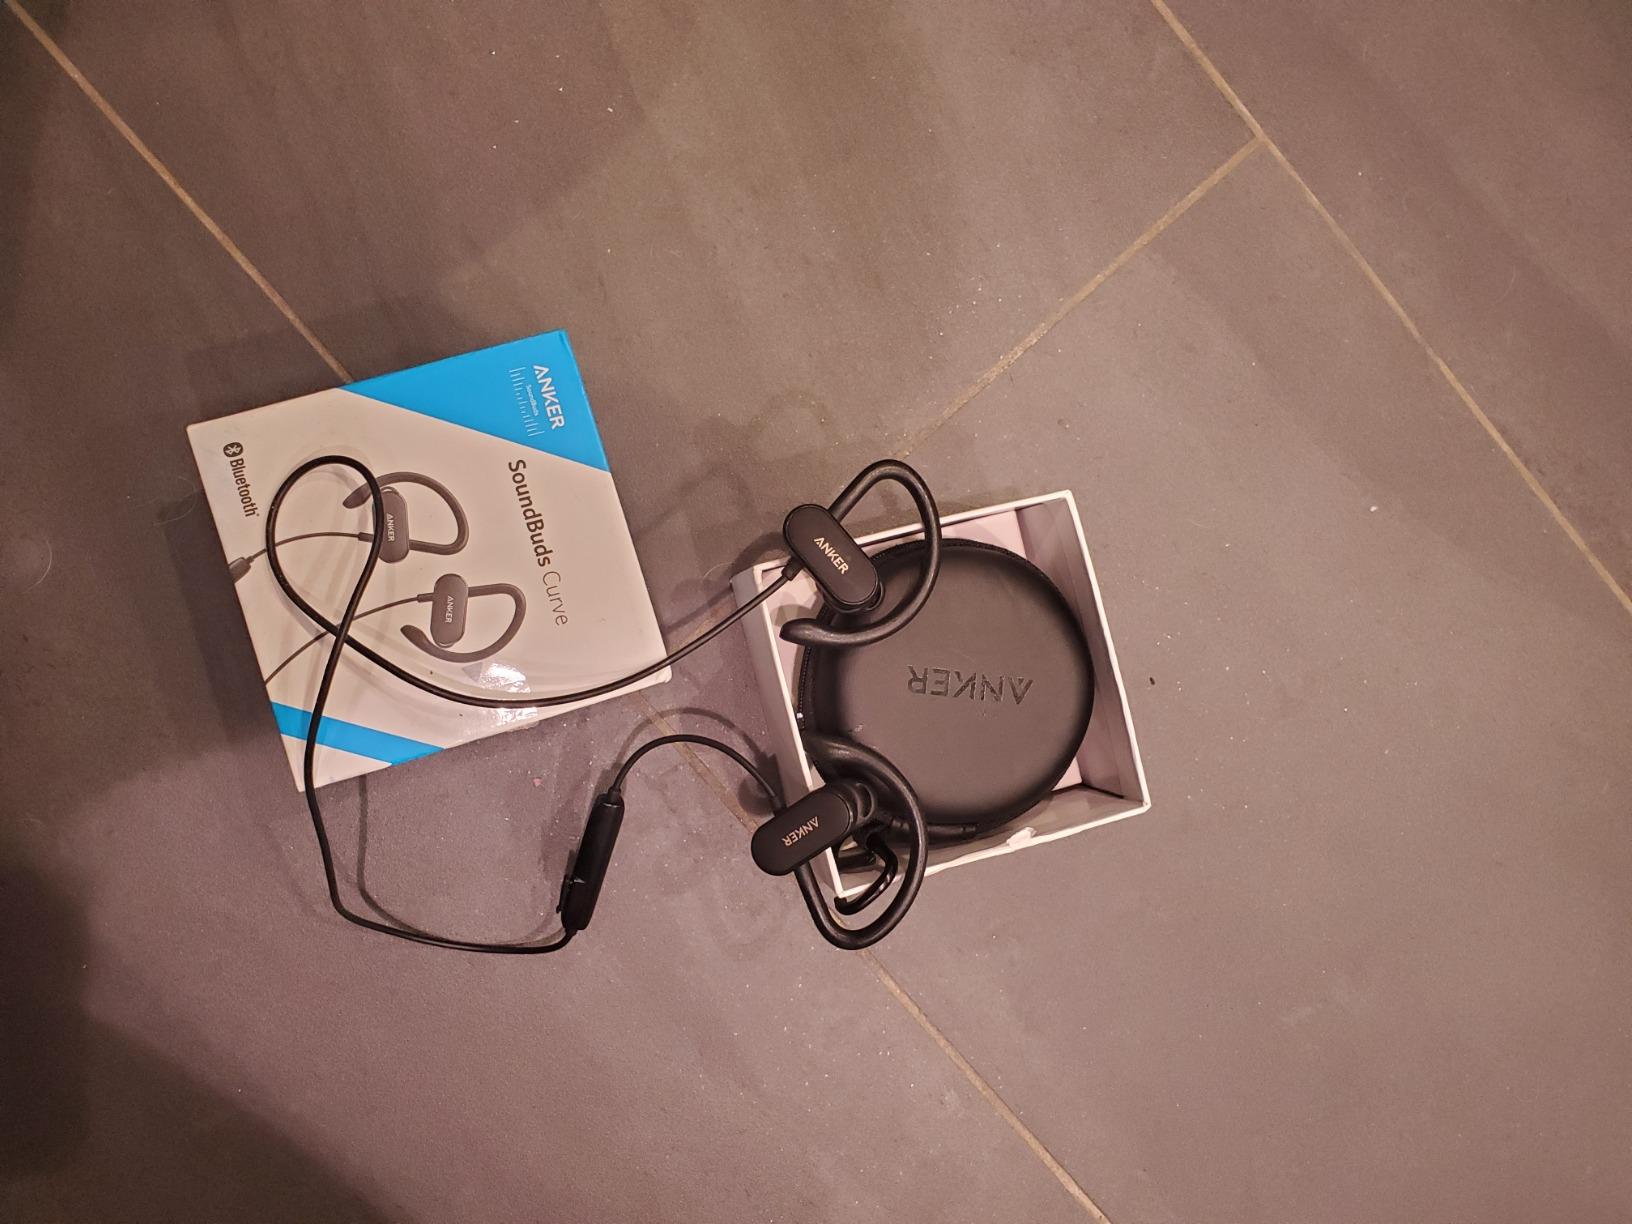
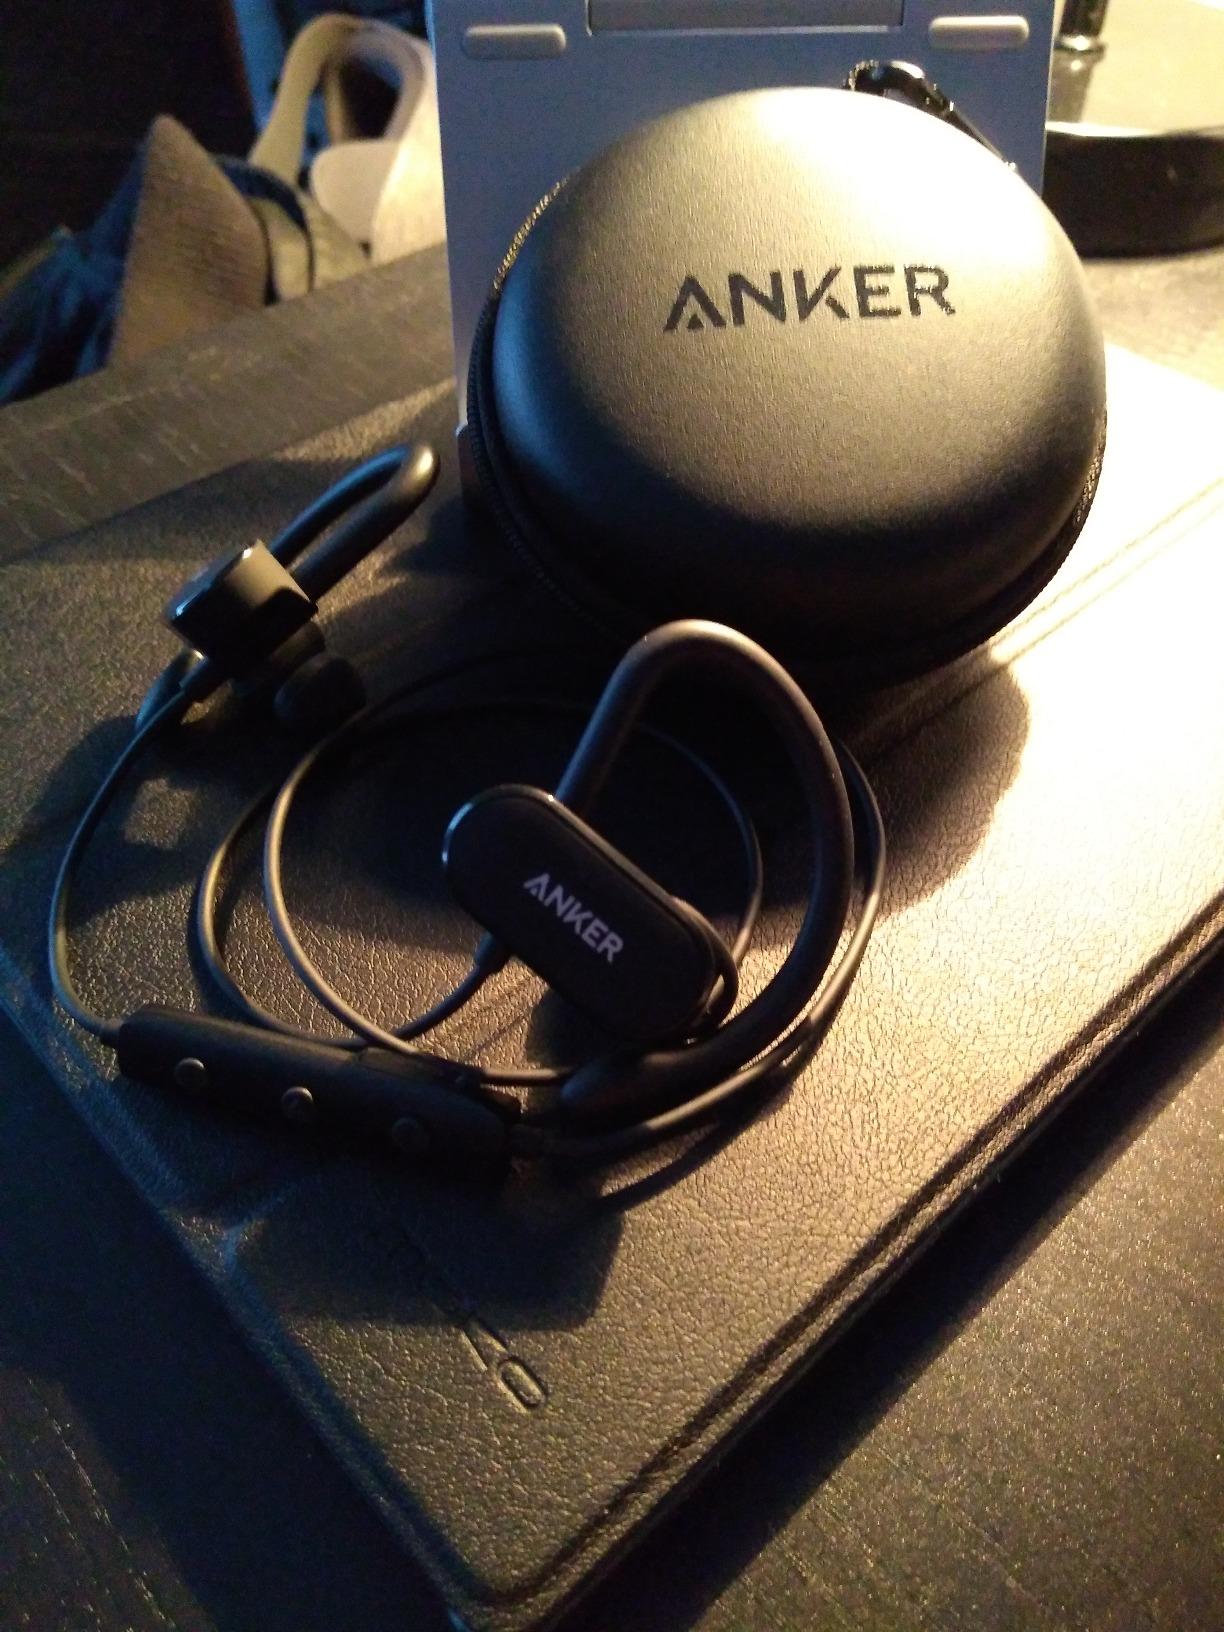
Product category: headphones
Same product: yes